William Nicoll (politician, born 1657)

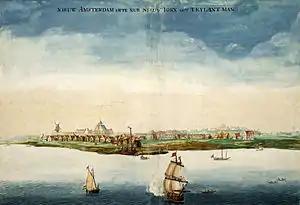
1664 painting of New Amsterdam, by Johannes Vingboons, painted in the year Nicolls came to America.

Nicoll was born in the village of Islip, Northamptonshire, in 1657. He was the son of Abigail (née Johns) Nicoll and Matthias Nicoll, who served as the 6th Mayor of New York City from 1672 to 1673. His sister, Margaret Nicoll, was married to Col. Richard Floyd Jr., the colonel of provincial troops of Suffolk County and judge of the Court of Common Pleas and grandfather of William Floyd.